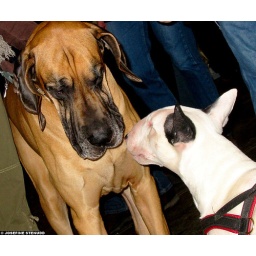
20030105_02 Great Dane and bull terrier at a dog show in Gothenburg, Sweden